Indonesian Army infantry battalions

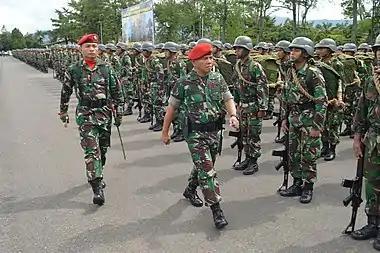
Infantry soldiers from the 134th Infantry Battalion (Yonif 134) being inspected during the opening ceremony for "Raider" specialization training

The Indonesian Army has formed a large number of infantry battalions since it was formed from provisional militias during the Indonesian National Revolution against the Dutch colonial rule, 1945–1949. Indonesian military units are commonly referred to by compound words. Infantry battalions are routinely called as Yonifs which is a portmanteau from "batalyon infanteri" ('infantry battalion'). They are also commonly referred to by their battalion nicknames, for example: 511th Infantry Battalion - ""Dibyatama Yudha"".